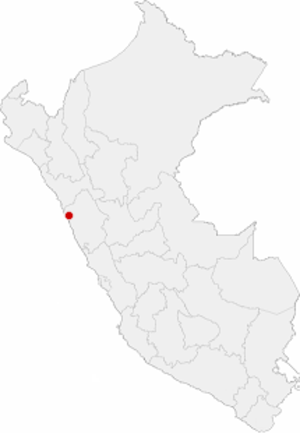
Chimbote
Chimbotes beliggenhed i Peru
Chimbote er en by i den nordvestlige del af Peru, hovedstad i regionen Ancash. Byen har et indbyggertal på cirka 329.000, og ligger på landets Stillehavskyst. Chimbote er centrum for Perus fiskeindustri.